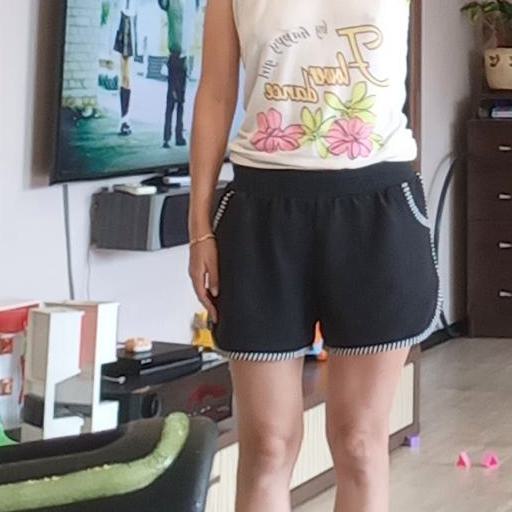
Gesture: no_gesture